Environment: real
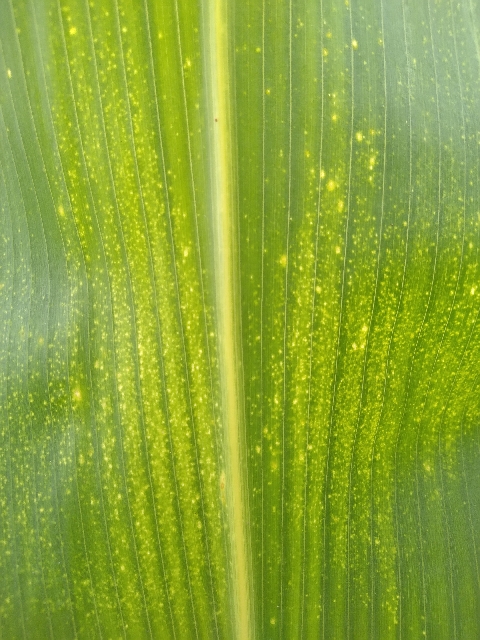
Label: lethal_necrosis